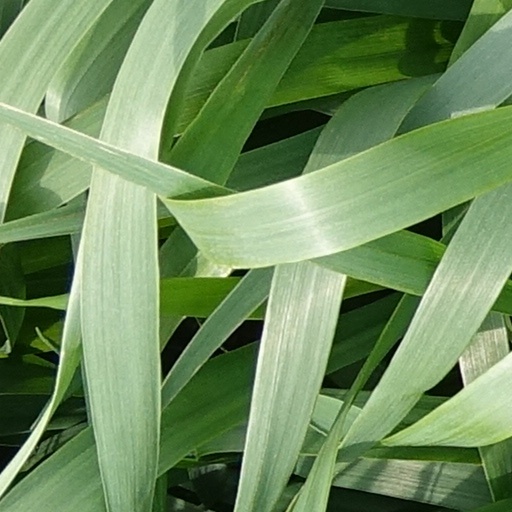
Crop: wheat